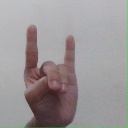
अक्षर: श